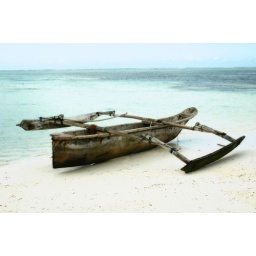
A little ship in Zanzibar's (Africa) coast